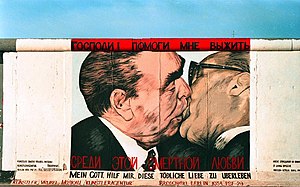
Broderkys
Broderkys mellem Leonid Bresjnev (tv.) og Erich Honecker
Broderkysset var en hilsen, der blev brugt som hensigtserklæring og udtryk for gensidig agtelse mellem statsmænd i østblok-landene. Det bestod af omfavnelse samt kys på hinandens kind eller sjældnere mund. Kysset blev særlig brugt ved statsbesøg og partisamlinger.